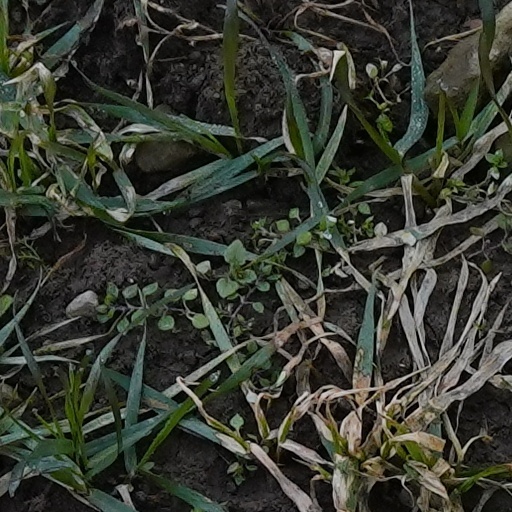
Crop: wheat